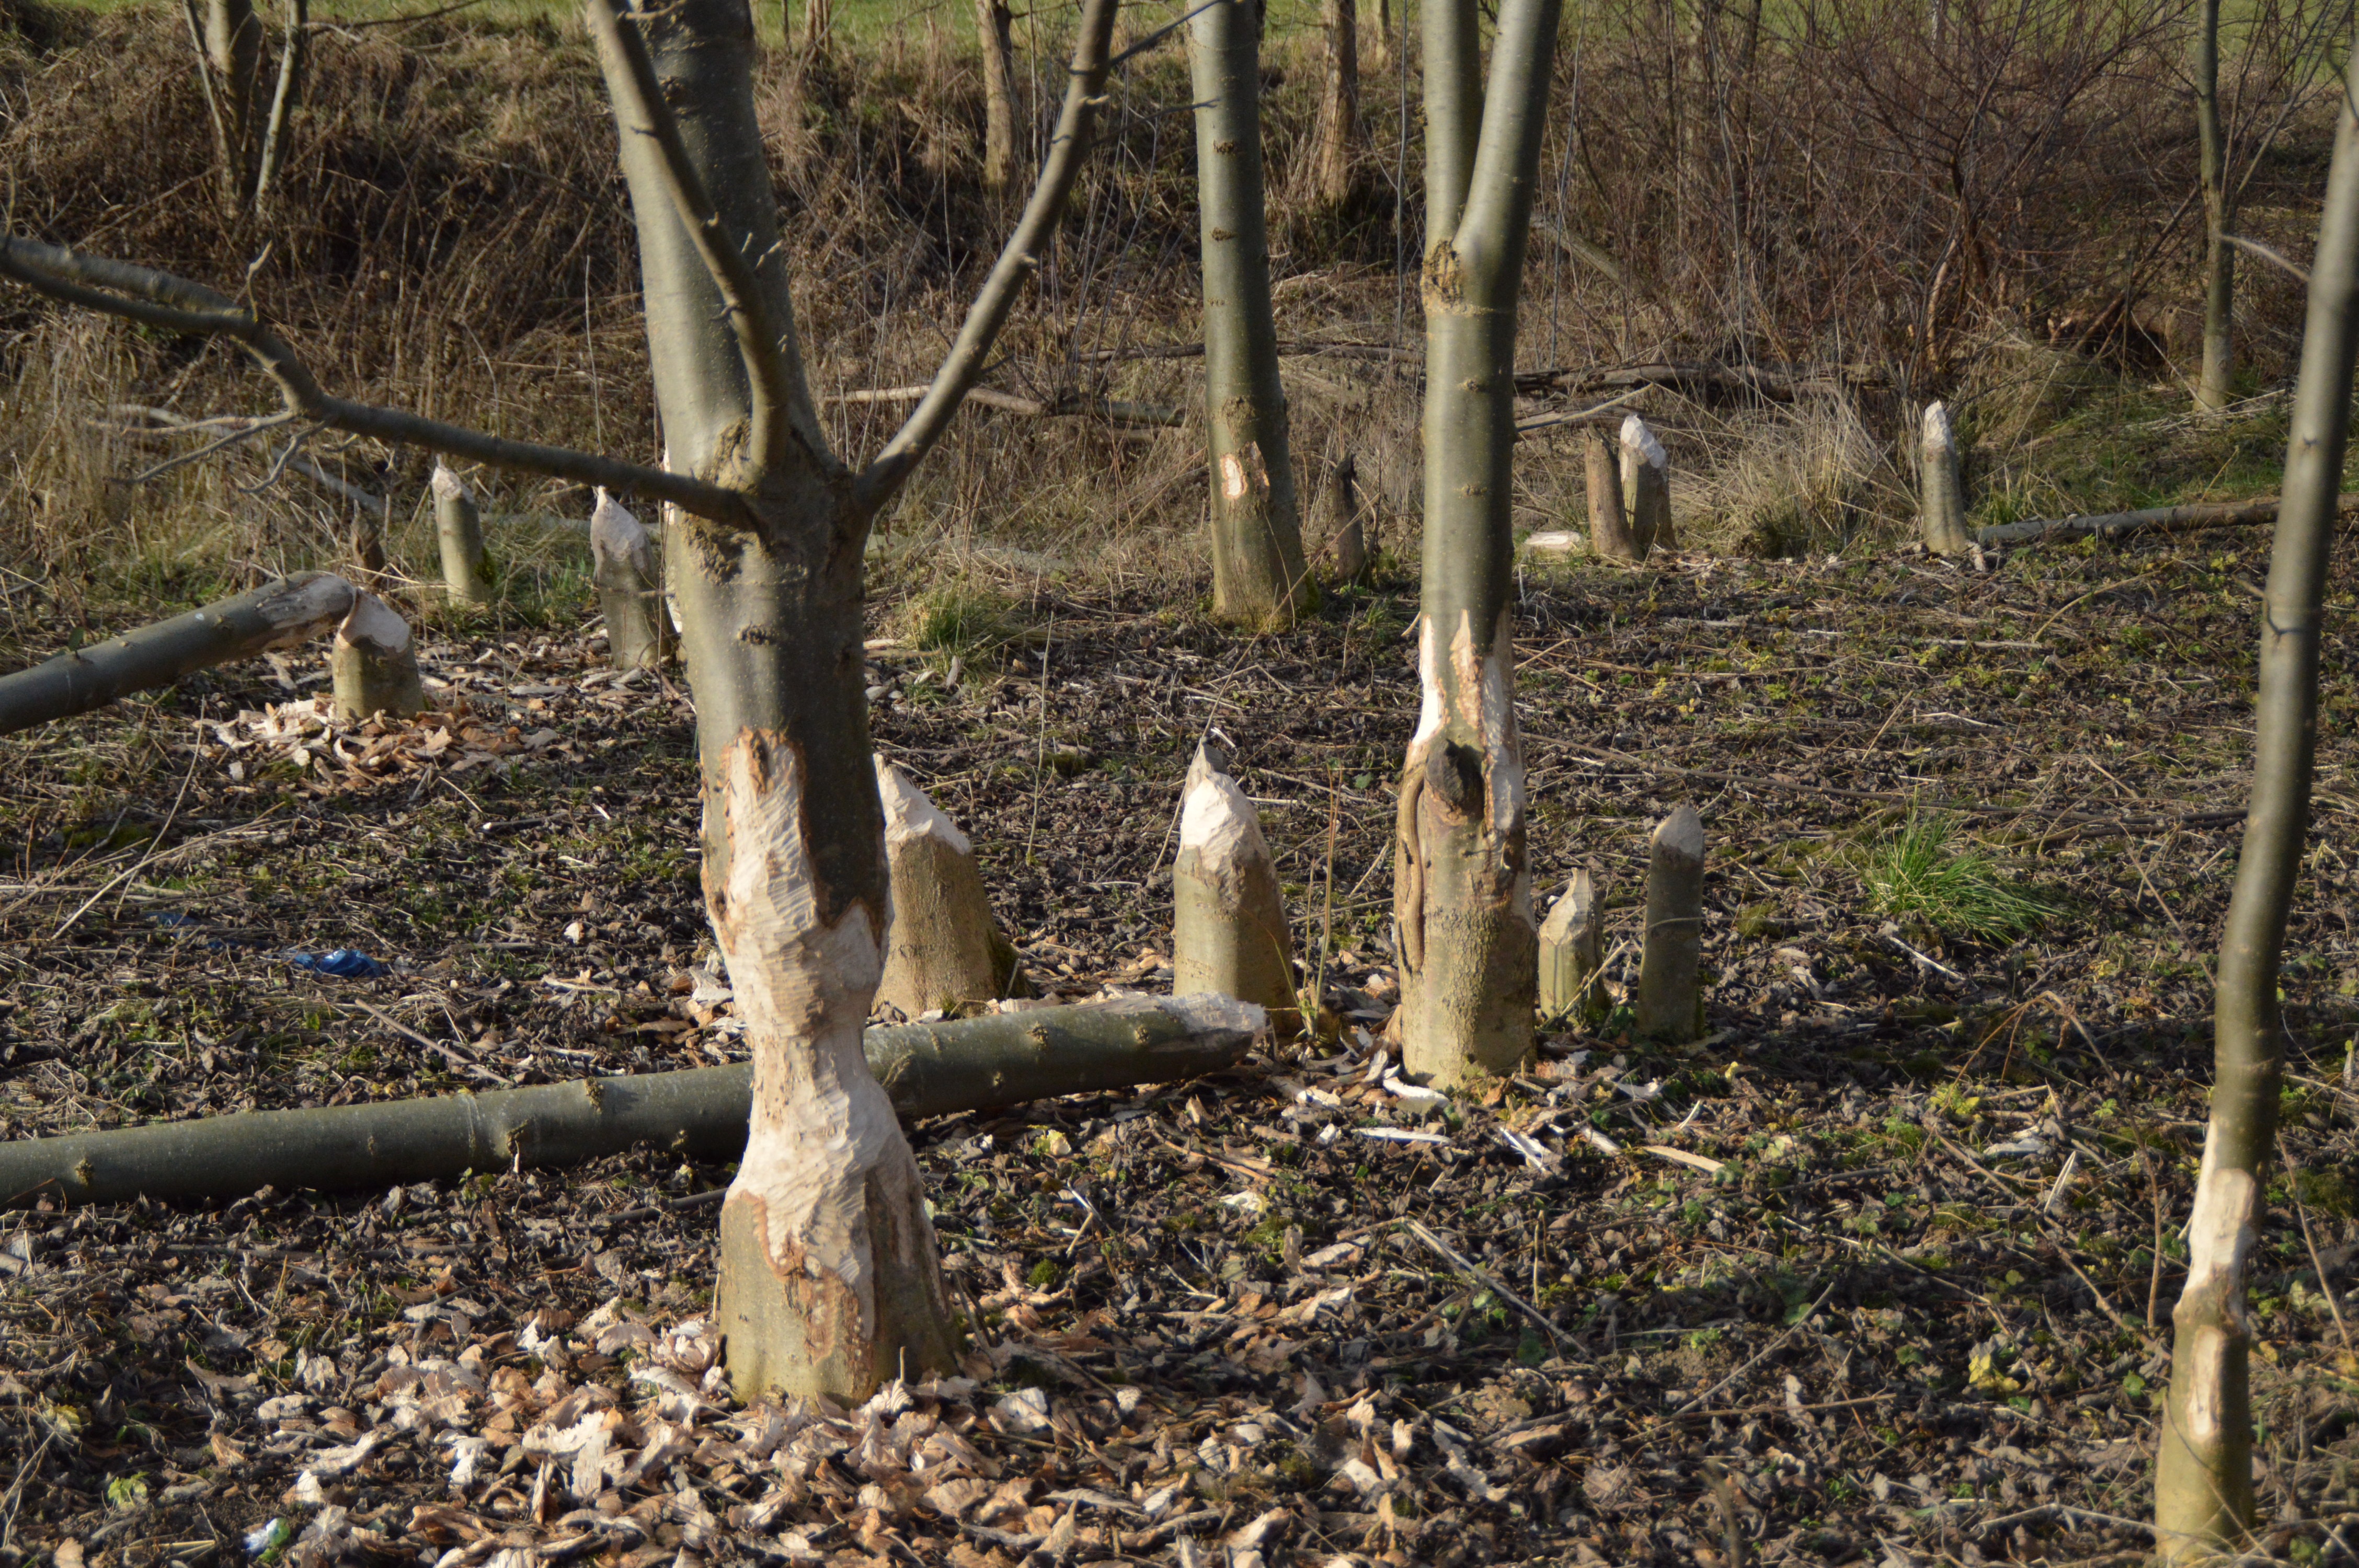
tree, forest, wood, wildlife, soil, agriculture, trees, wetland, woodland, habitat, beaver, beaver forest